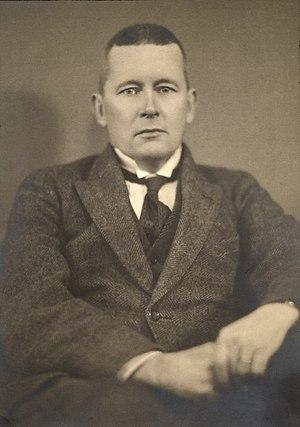
Bertel Johan Sebastian Gripenberg est un écrivain et Freiherr finlandais de langue suédoise.